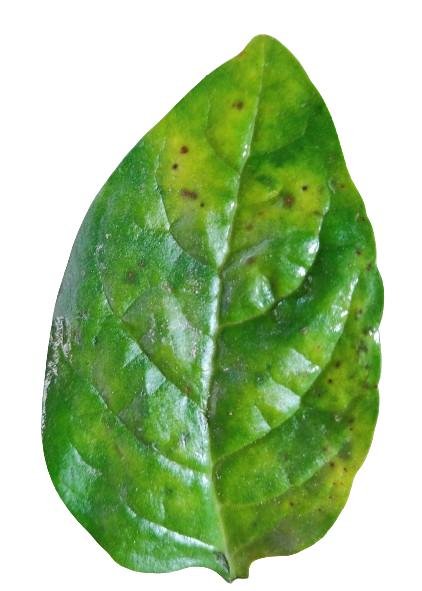
Label: Downy-Mildew